Islamic garden

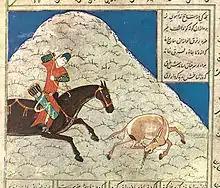
Manuscript created by unknown Persian artist, shows the princely cycle with a scene of hunting on an estate.

Islamic gardens were often used to convey a sense of power and wealth among its patrons. The magnificent size of palace gardens directly showed an individual's financial capabilities and sovereignty while overwhelming their audiences. The palaces and gardens built in Samarra, Iraq, were massive in size, demonstrating the magnificence of the Abbasid Caliphate.